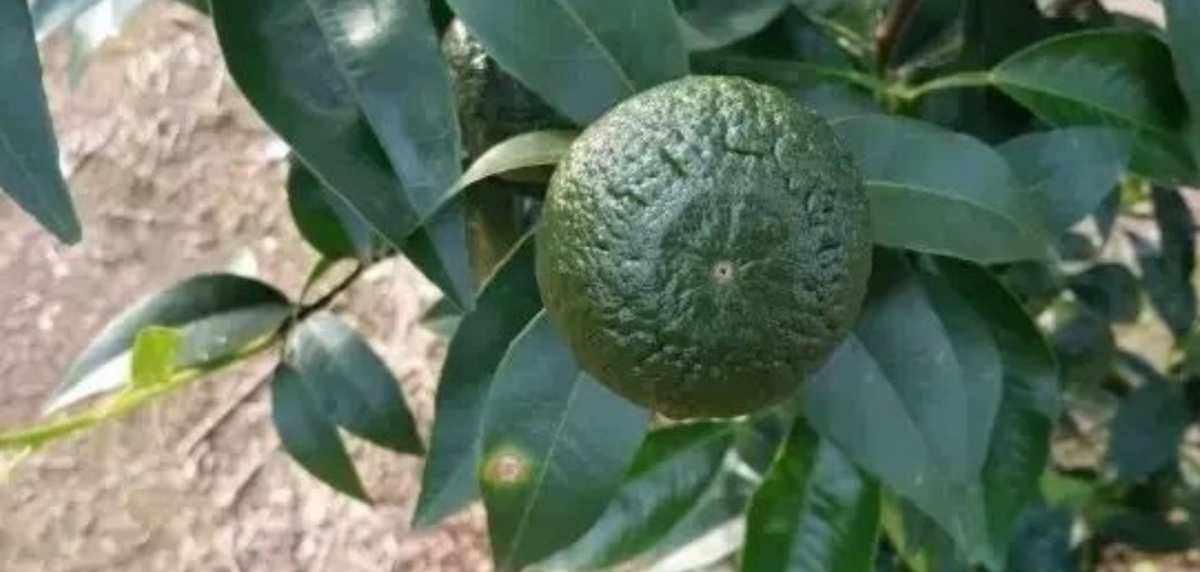
Plant: Citrus
Disease: citrus canker